Fiona Watt

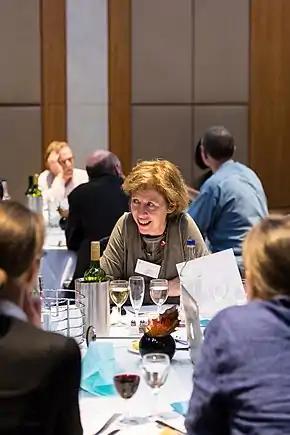
Watt in 2014

Watt has played a key role in promoting UK government investment in stem cell research, for example, as specialist adviser to the House of Lords Science and Technology Committee. She is also the former president of the British Society for Cell Biology and the International Society for Stem Cell Research (ISSCR). She served as Editor-in-Chief of "Journal of Cell Science" for 20 years and then as a founding Deputy Editor of "eLife". Watt is a vocal advocate for women in science. In a series of articles and interviews with women scientists (2004-2005), she examined the struggles women face in 'getting to the top'.